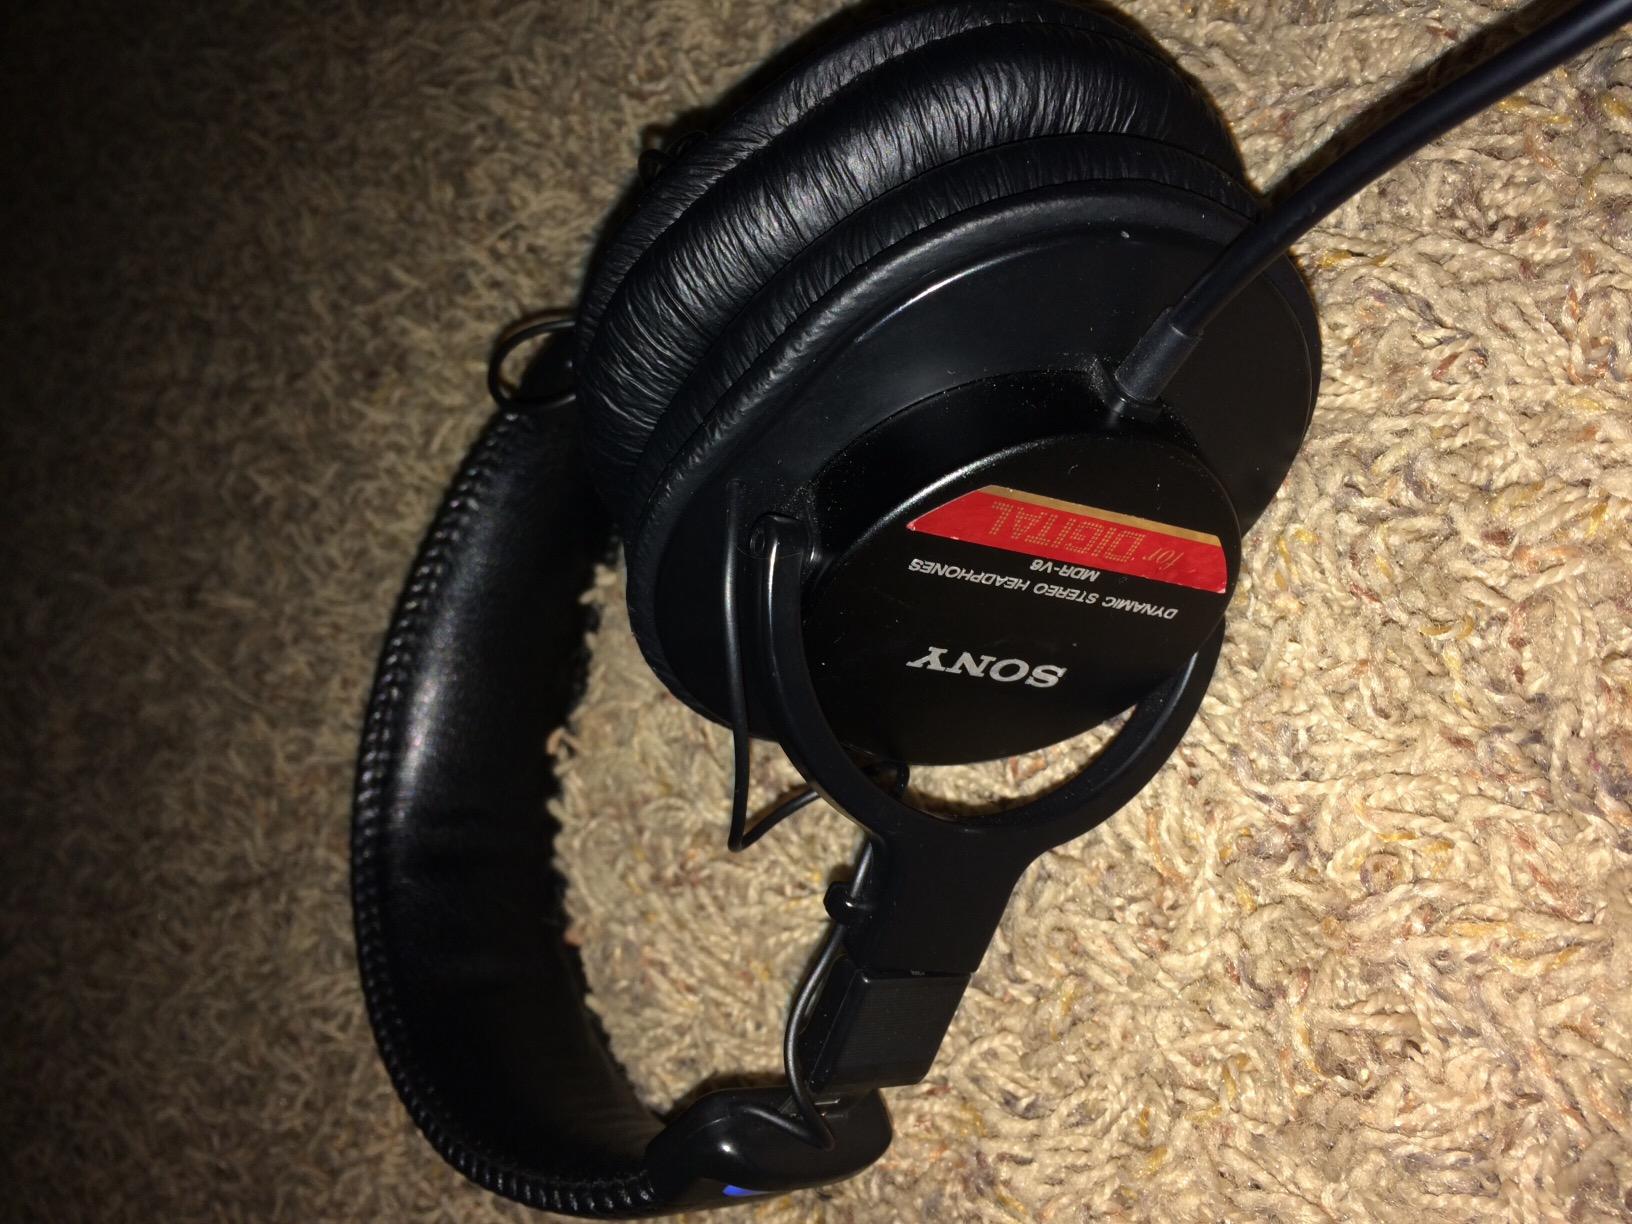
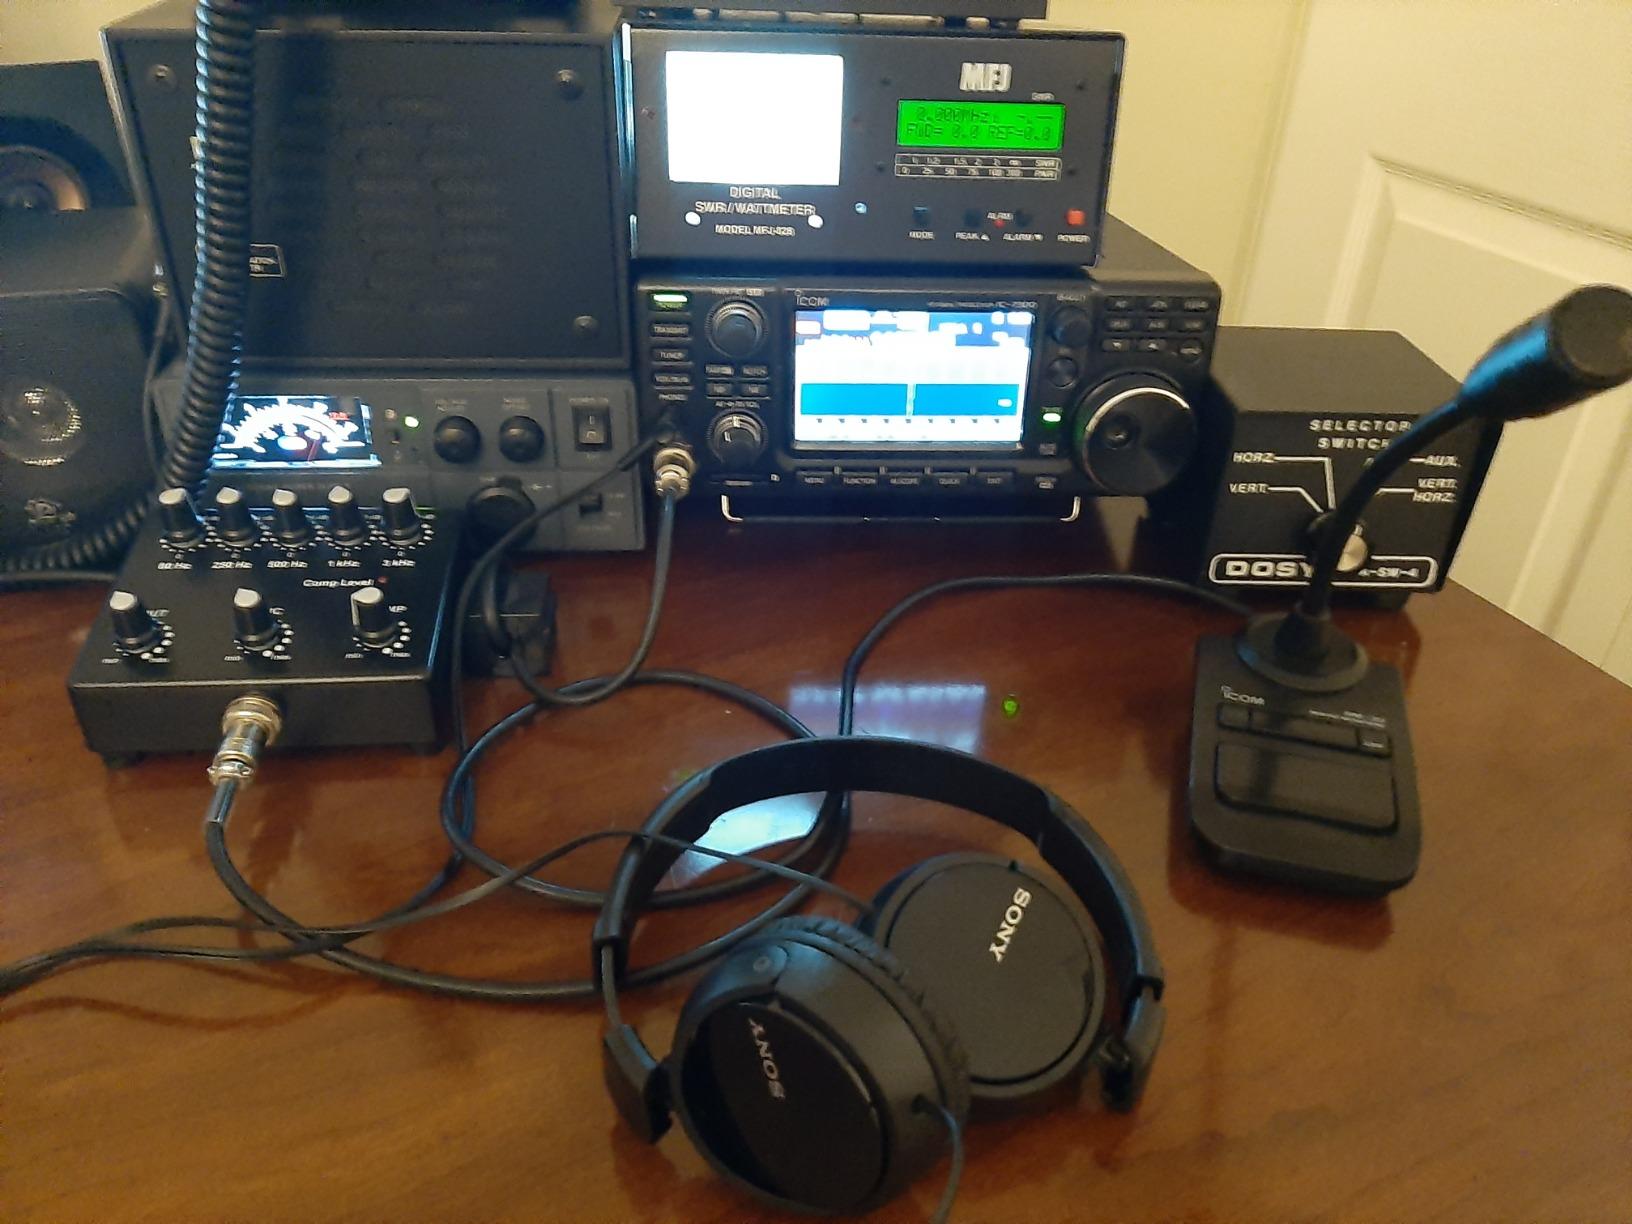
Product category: headphones
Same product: no